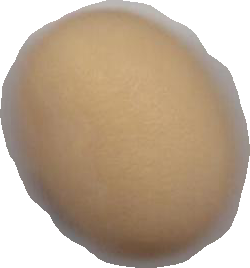
Variety: Anjasmoro